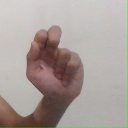
अक्षर: ढ